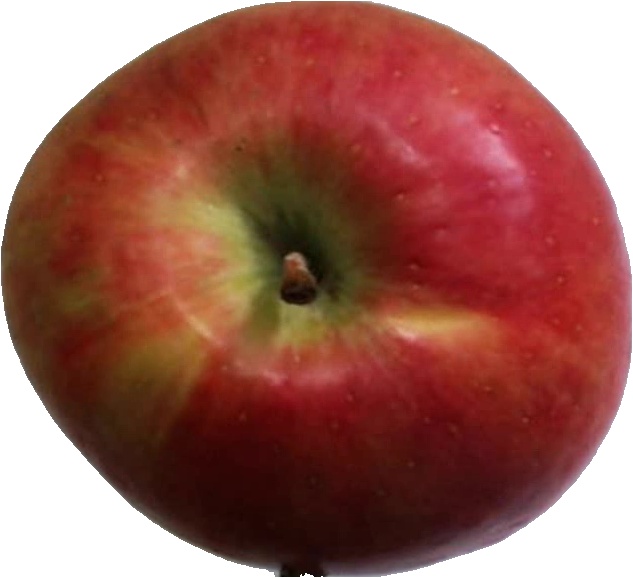
Label: apple_crimson_snow_1